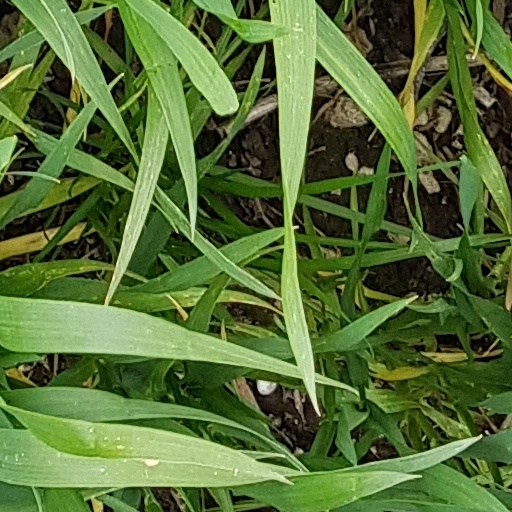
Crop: wheat